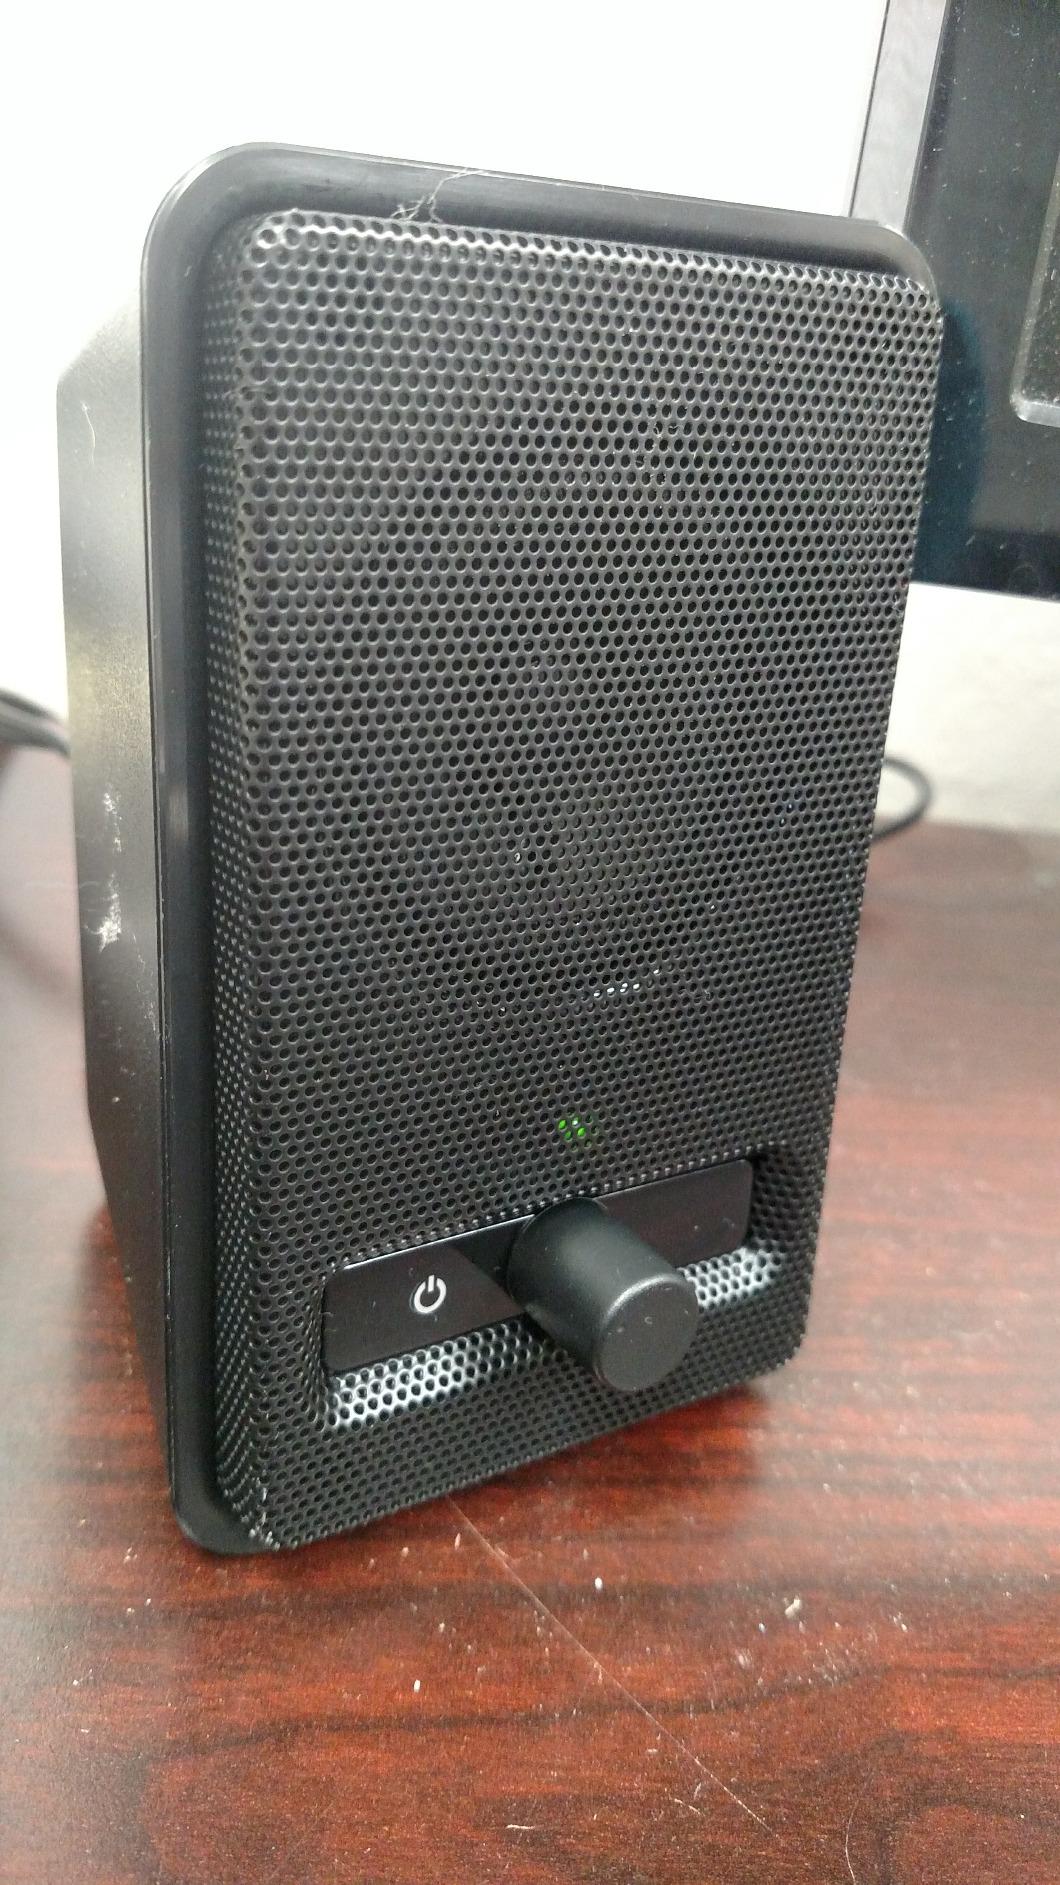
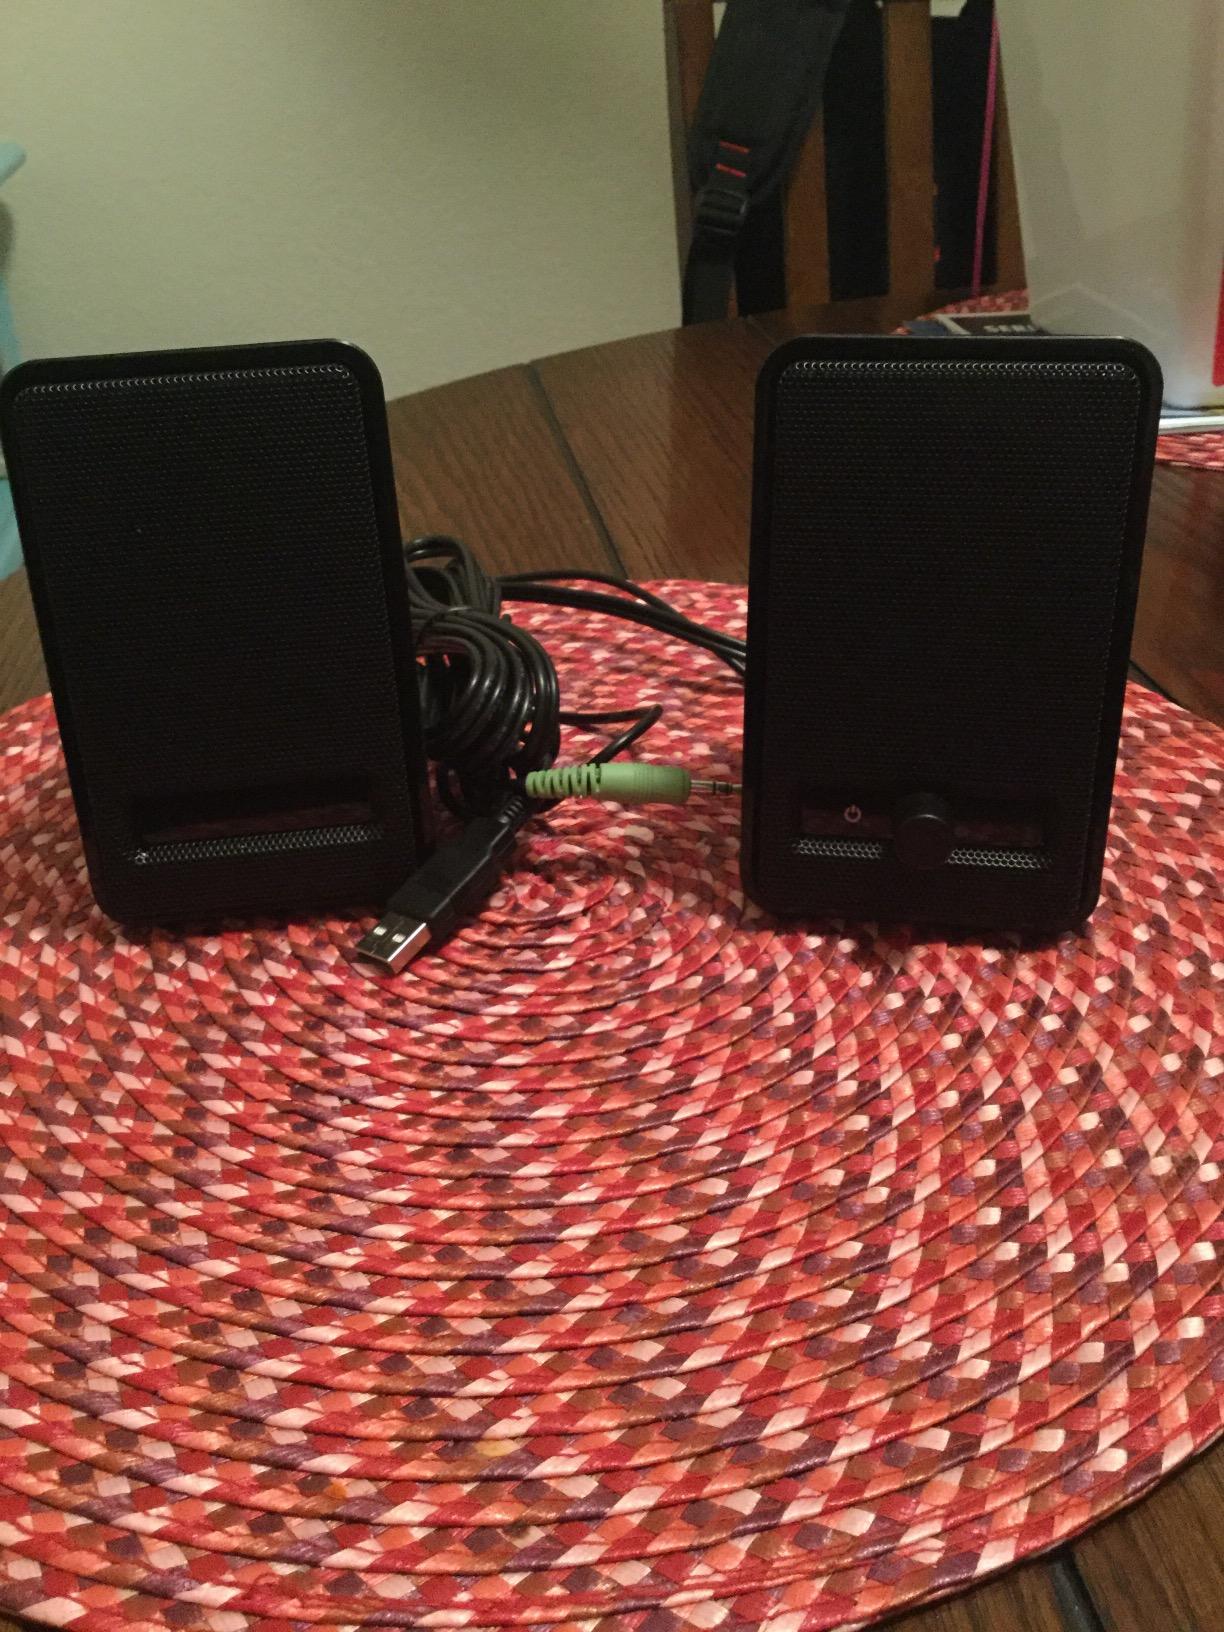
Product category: speaker
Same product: yes